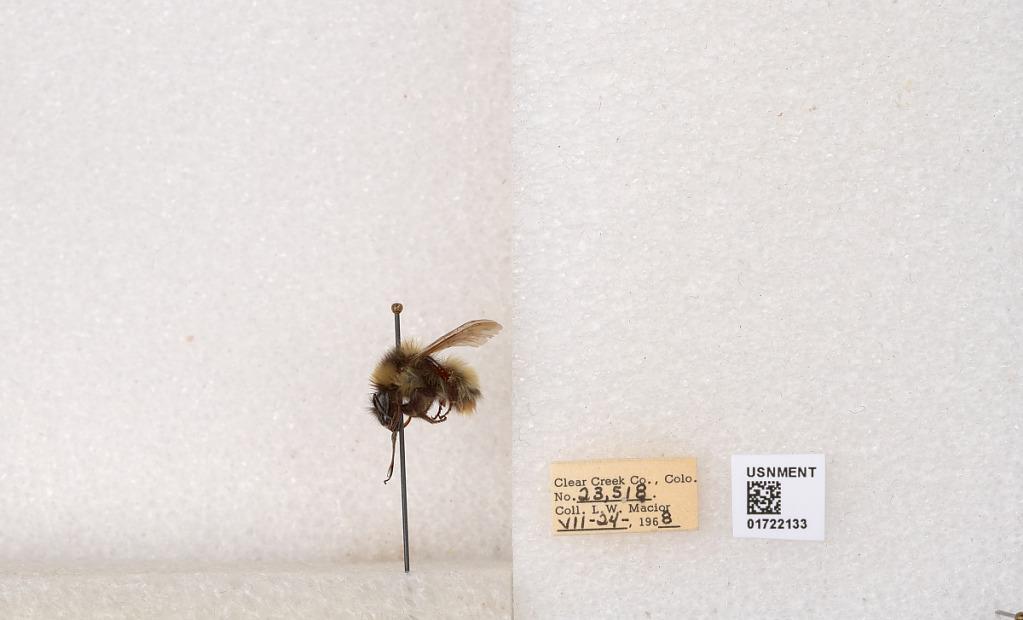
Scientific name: Bombus kirbyellus
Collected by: L. Macior
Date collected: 1968-7-24
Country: United States
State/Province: Colorado
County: Clear Creek
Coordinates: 39.6891, -105.644